Rio Bravo (film)

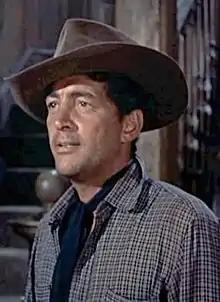

The musical score was composed by Dimitri Tiomkin. His score includes the hauntingly ominous ""El Degüello"" theme, which is heard several times. The Colorado character identifies the tune as "The Cutthroat Song". He relates that the song was played on the orders of General Antonio López de Santa Anna to the Texans holed up in the Alamo, to signify that no quarter would be given to them. The tune was used in Wayne's film "The Alamo" (1960). Composer Ennio Morricone recalled that director Sergio Leone asked him to write "Dimitri Tiomkin music" for "A Fistful of Dollars". The trumpet theme is similar to Tiomkin's ""Degüello"" (the Italian title of "Rio Bravo" was "Un dollaro d'onore", "A Dollar of Honor").